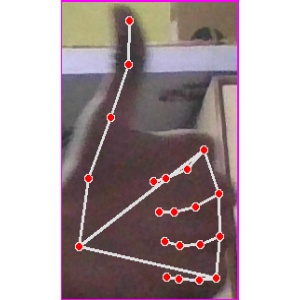
अक्षर: थ